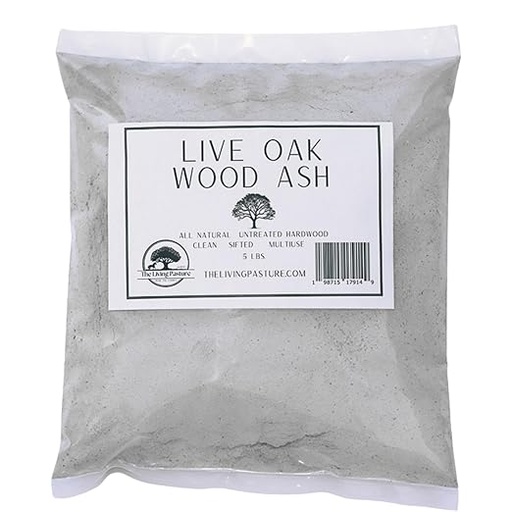
Live Oak Wood Ash - All Natural Clean Sifted Premium MultiUse Hardwood Ashes 5 lbs
About This All-Natural Sifted Untreated Hardwood: Our Live Oak Wood Ash is sustainably sourced, fired and packaged in Texas. No chemically treated wood, glues, painted wood or additives. It is the perfect choice for eco-conscious individuals. Hundreds of Uses: Live Oak Wood Ash has numerous applications. It can be used as a natural fertilizer, soil amendment, chicken bath, and many more. Nutrient-rich Soil Amendment: Live Oak Wood Ash is rich in essential nutrients that are beneficial for plants and soil. It contains potassium, calcium, magnesium, and other minerals that help promote healthy growth and improve soil fertility. PH Balancer: Live Oak Wood Ash is Alkaline. It can be used to adjust the pH of soil to the desired level, which is important for plant growth and soil health. DO NOT USE for Acid Loving Plants. Easy to Use: Live Oak Wood Ash is easy to use and can be applied in various ways. It can be added directly to the soil or used as a top dressing. It can also be mixed with water to create a paste for applying to surfaces. 2 lbs. Some settling will occur. Overview Brand : The Living Pasture Item Weight : 5 Pounds Item Form : Hardwood Ash Coverage : Dependent on Use Mixing ratio : Dependent on Use
Brand: yourfpv.net
Category: Home & Garden > Lawn & Garden > Gardening > Mulch